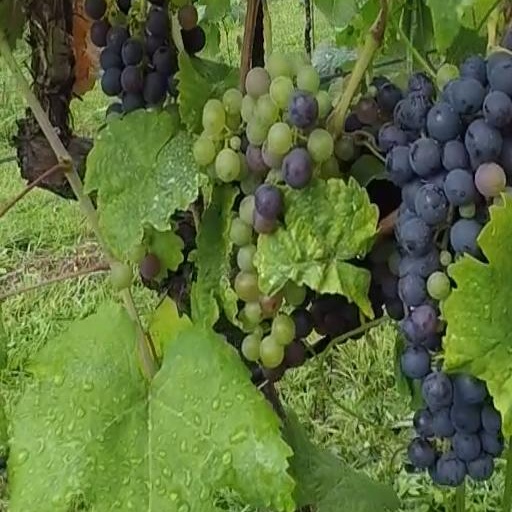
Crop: grape